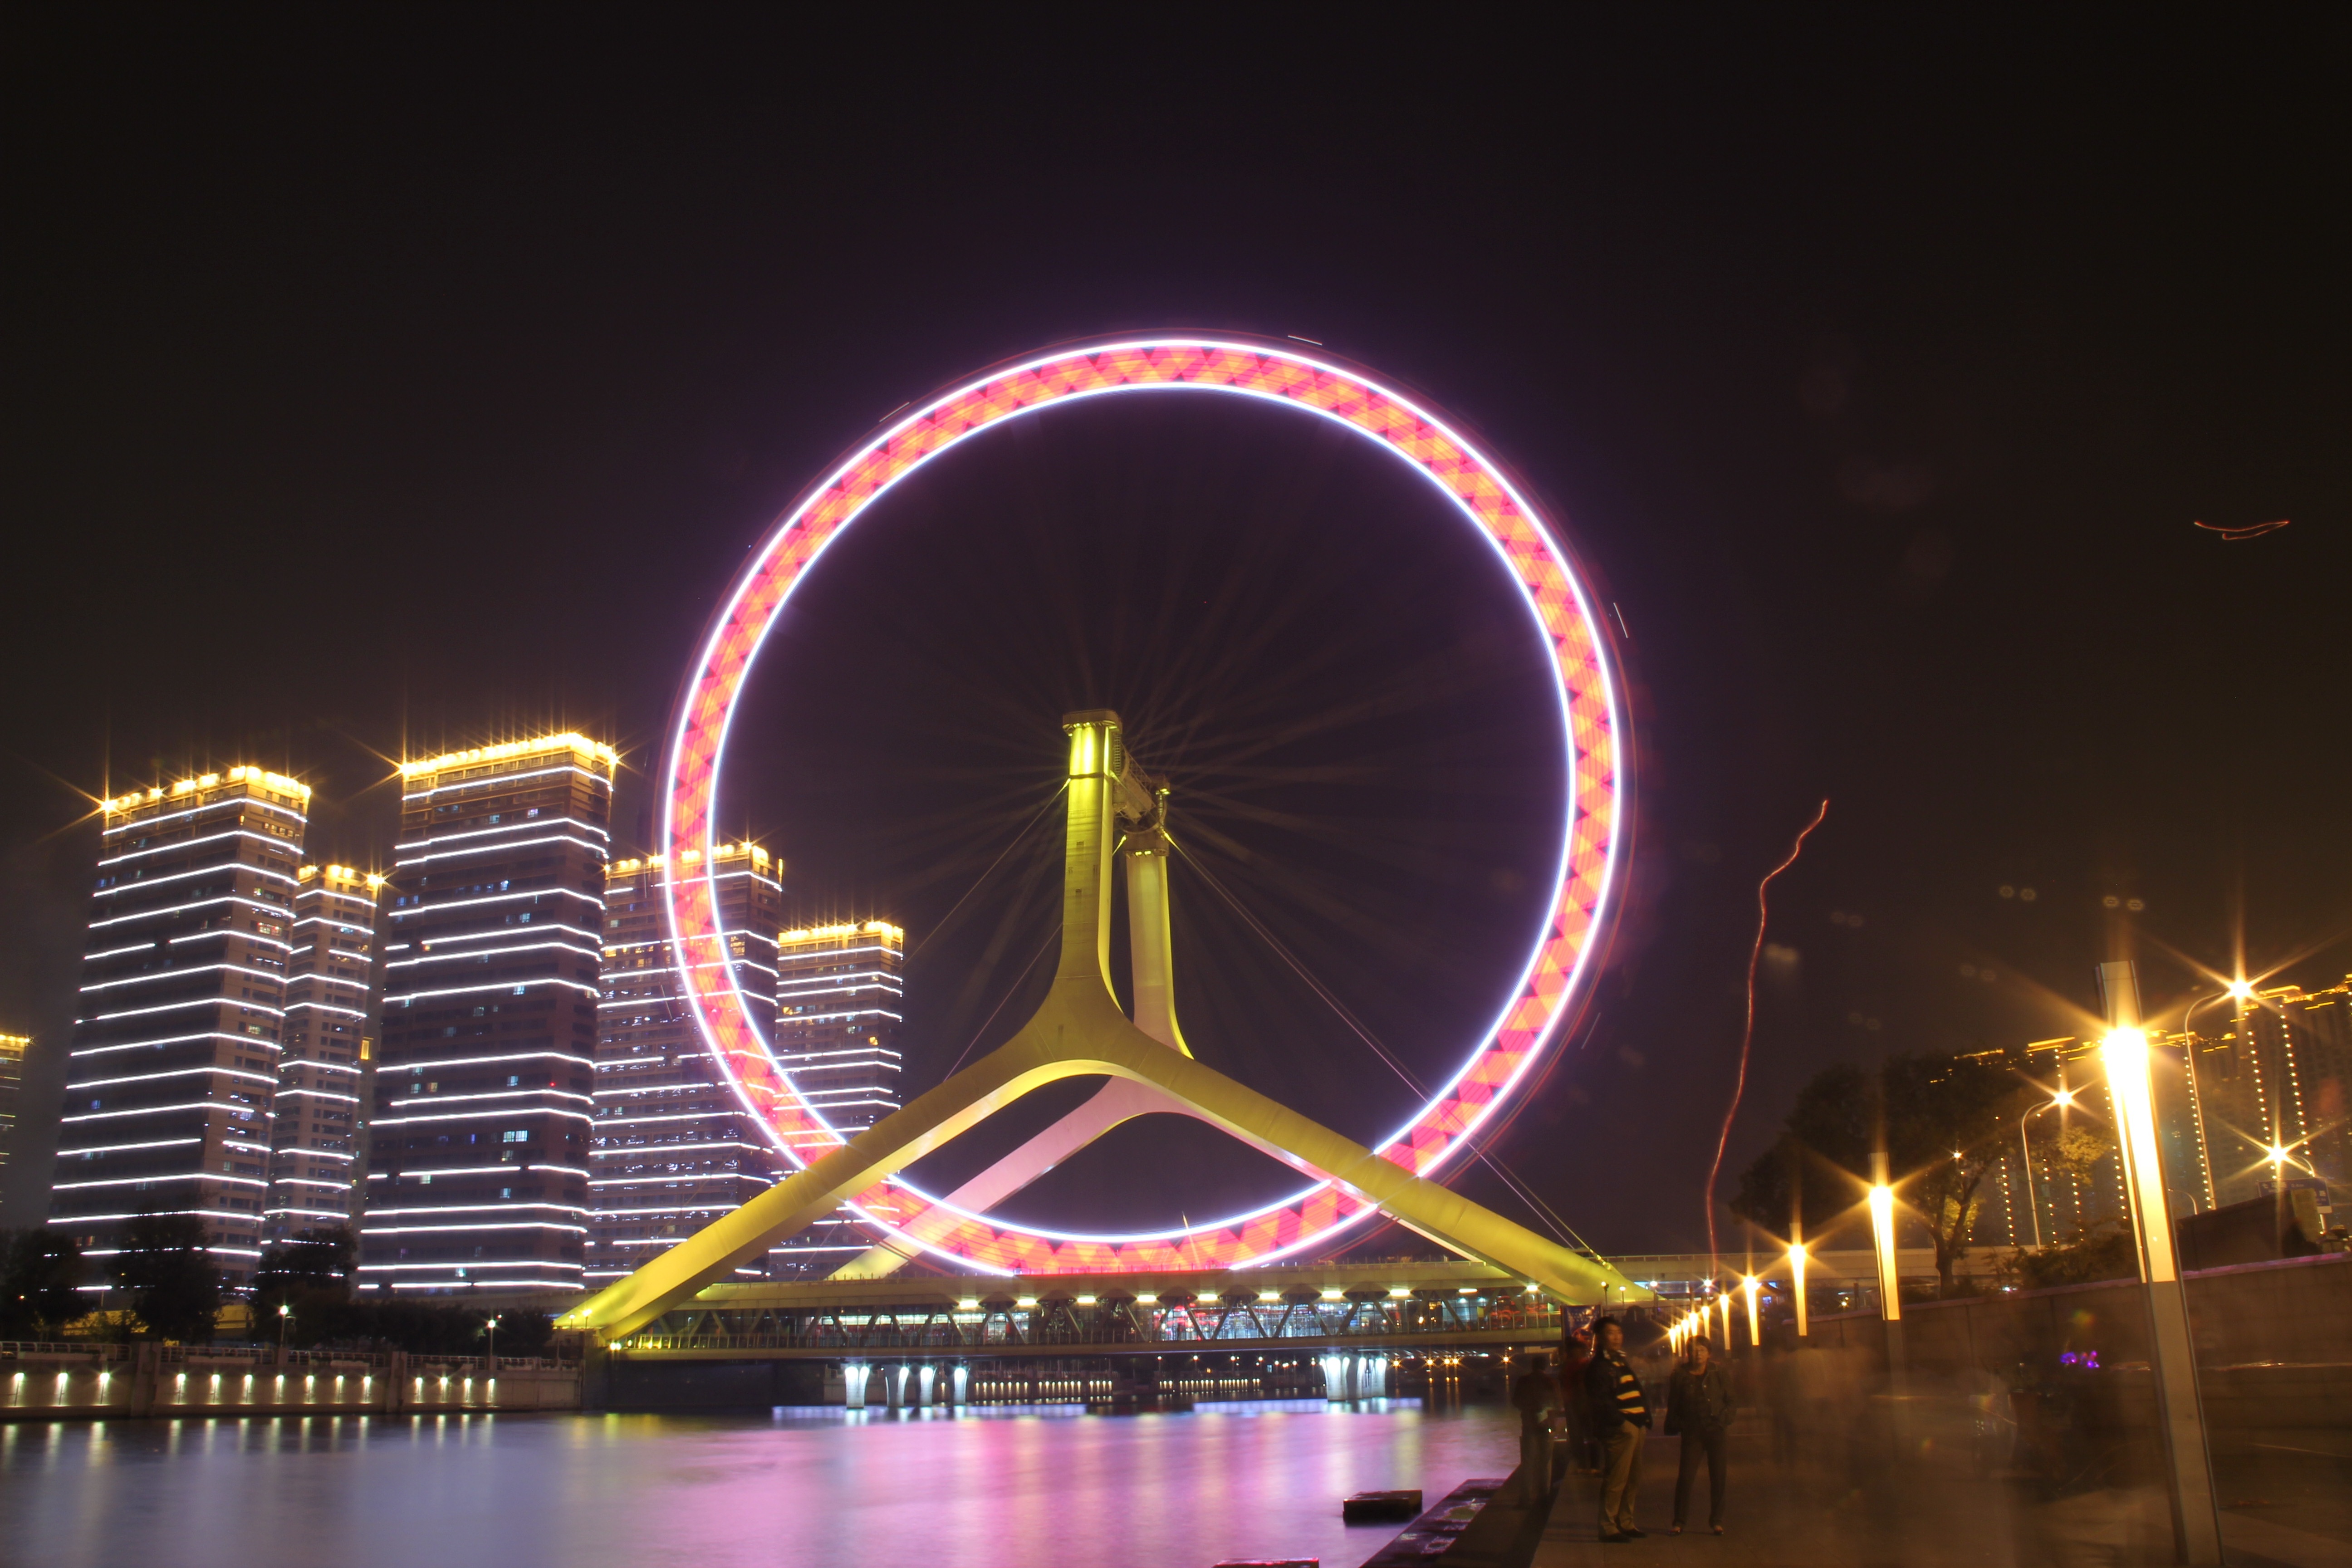
light, night, recreation, lantern, ferris wheel, amusement park, park, tourist attraction, the night, tianjin, amusement ride, outdoor recreation, the ferris wheel